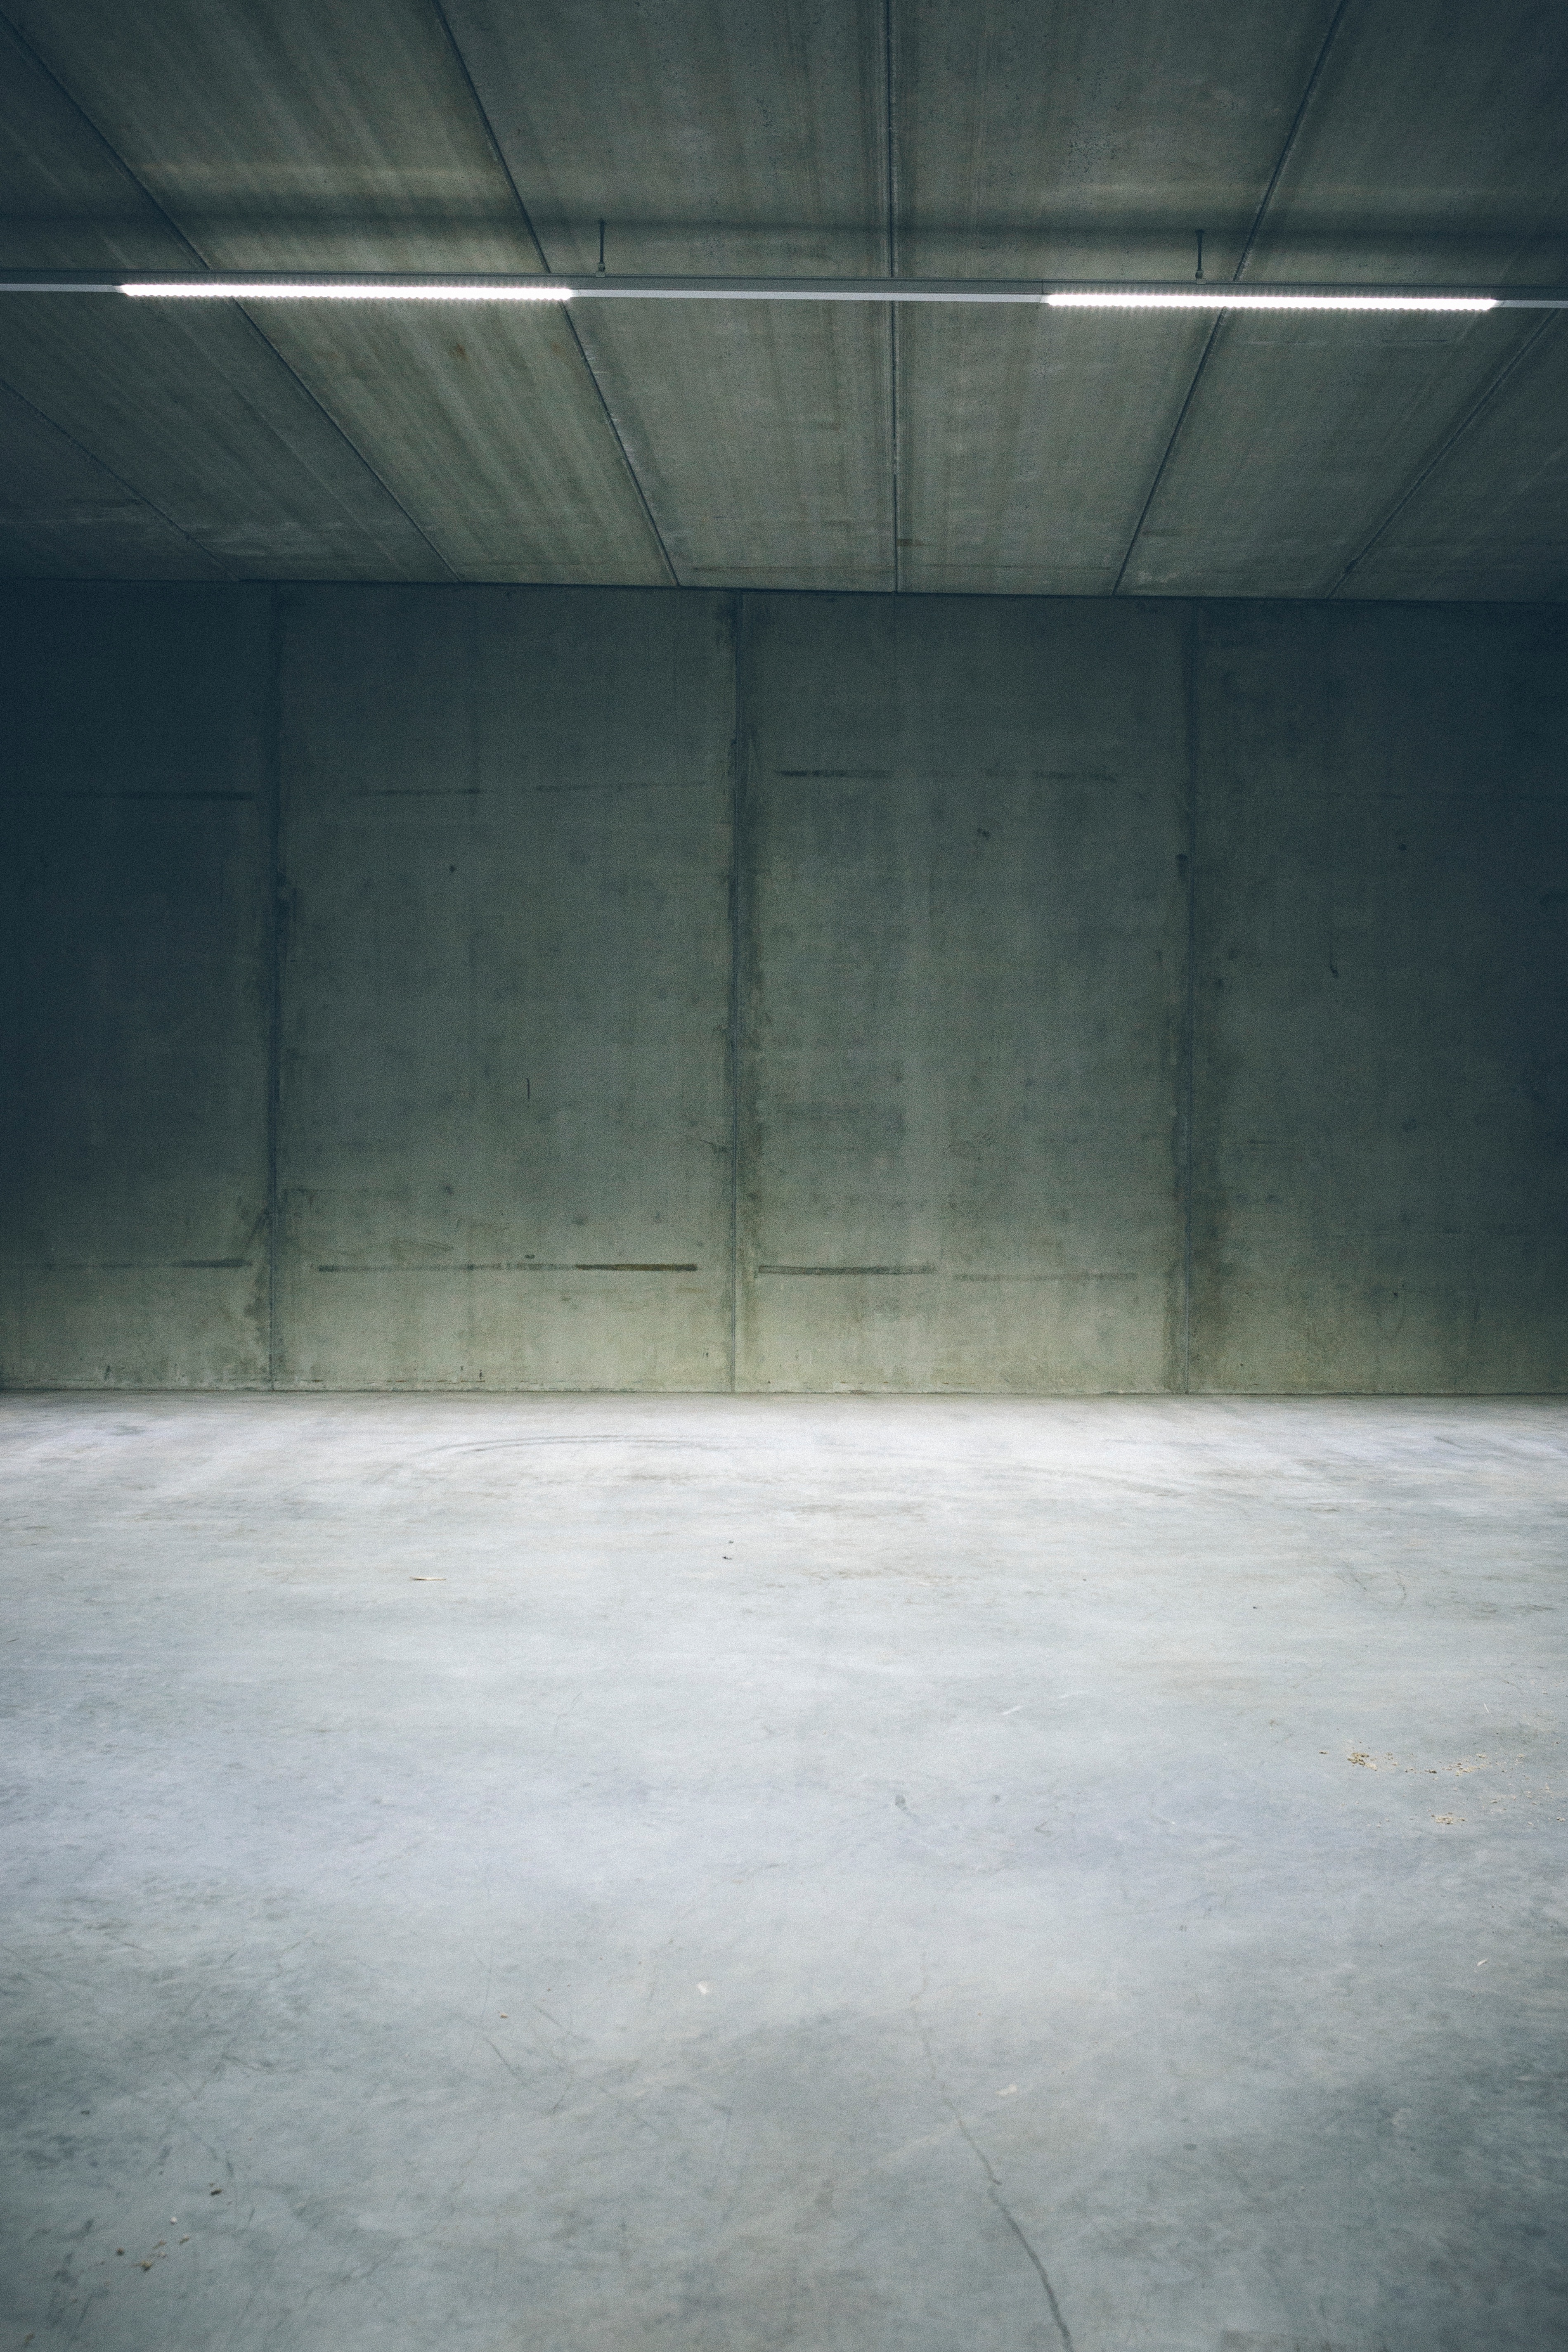
light, wood, white, floor, wall, line, darkness, symmetry, shape, flooring